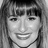
Emotion: happy